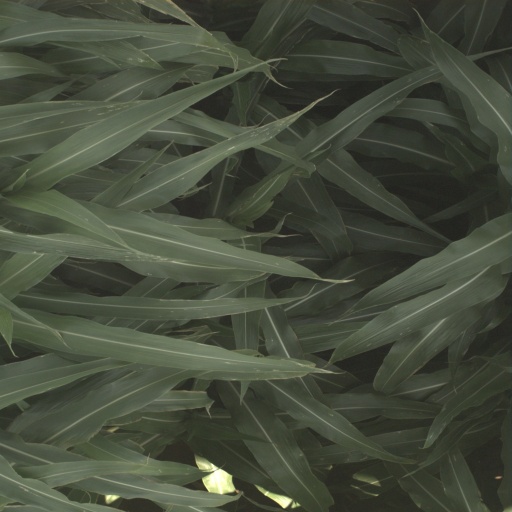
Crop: sorghum